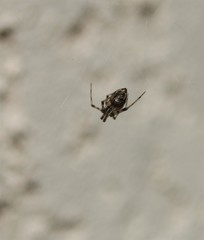
Species: Parasteatoda_tepidariorum